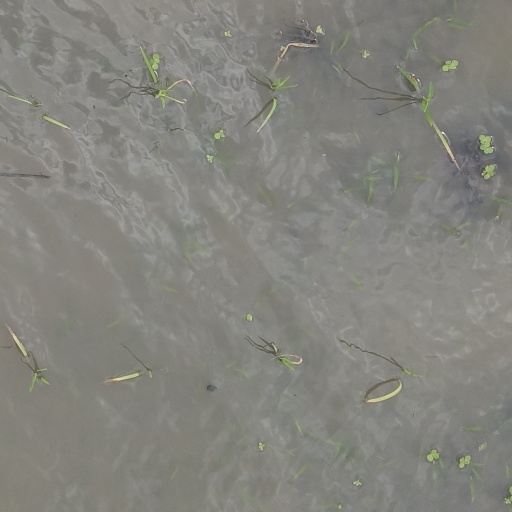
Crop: rice